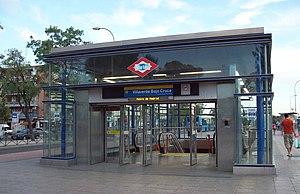
Villaverde Bajo-Cruce est une station de la ligne 3 du métro de Madrid, en Espagne.